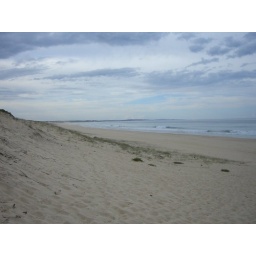
Hole in the wall beach 2